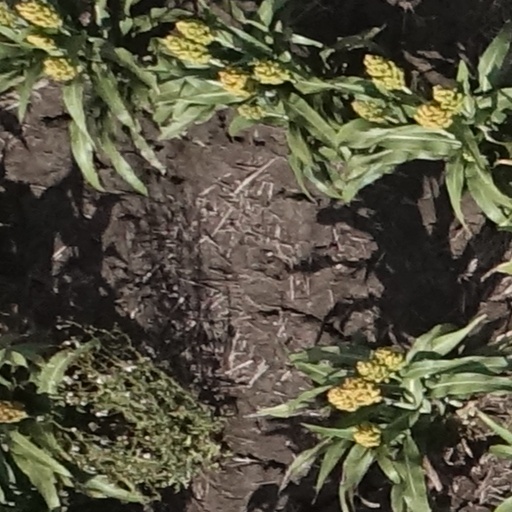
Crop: sorghum